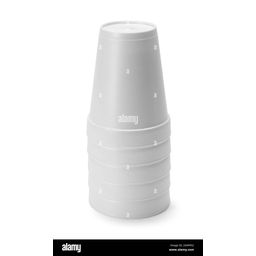
Label: paper